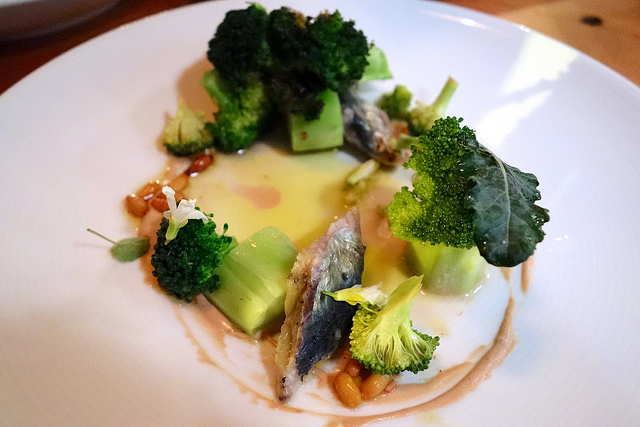
user: Given an image and a question. Answer the question in a short answer. Question: What type of sauce is used for this dish? Short Answer:
assistant: hollandaise